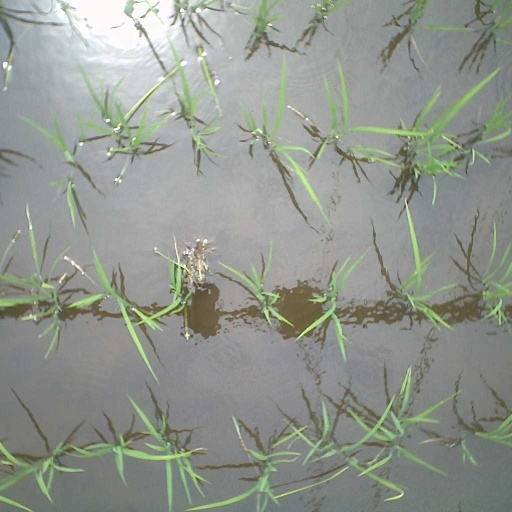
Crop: rice